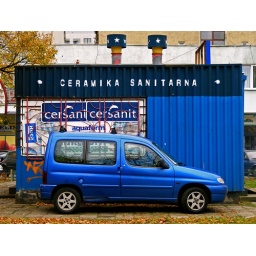
blue van against blue background, in central Warsaw.